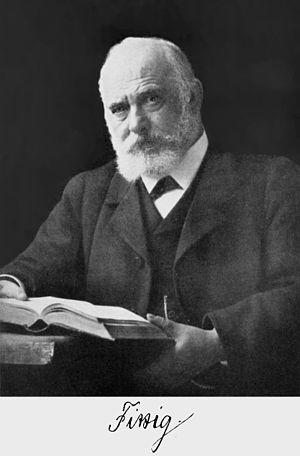
Wilhelm Rudolph Fittig est un chimiste allemand qui travailla en chimie organique. Il découvrit le mésitylène, le diacétyle, le biphényle, les premières lactones, ainsi qu'une façon de les synthétiser. Il a également découvert un procédé de conversion des halogénobenzènes en alkylbenzènes qui porte son nom, la réaction de Fittig, ainsi que la transposition pinacolique. Il proposa une structure de dicétone pour la benzoquinone, isola le phénanthrène du goudron de houille, et étudia les structures de la pipérine, du naphtalène et du fluorène.